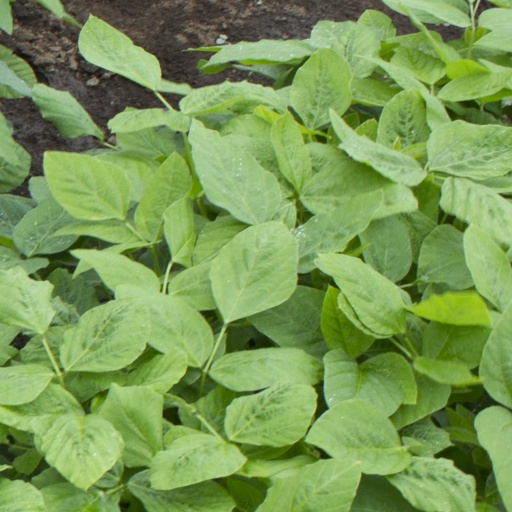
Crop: soybean